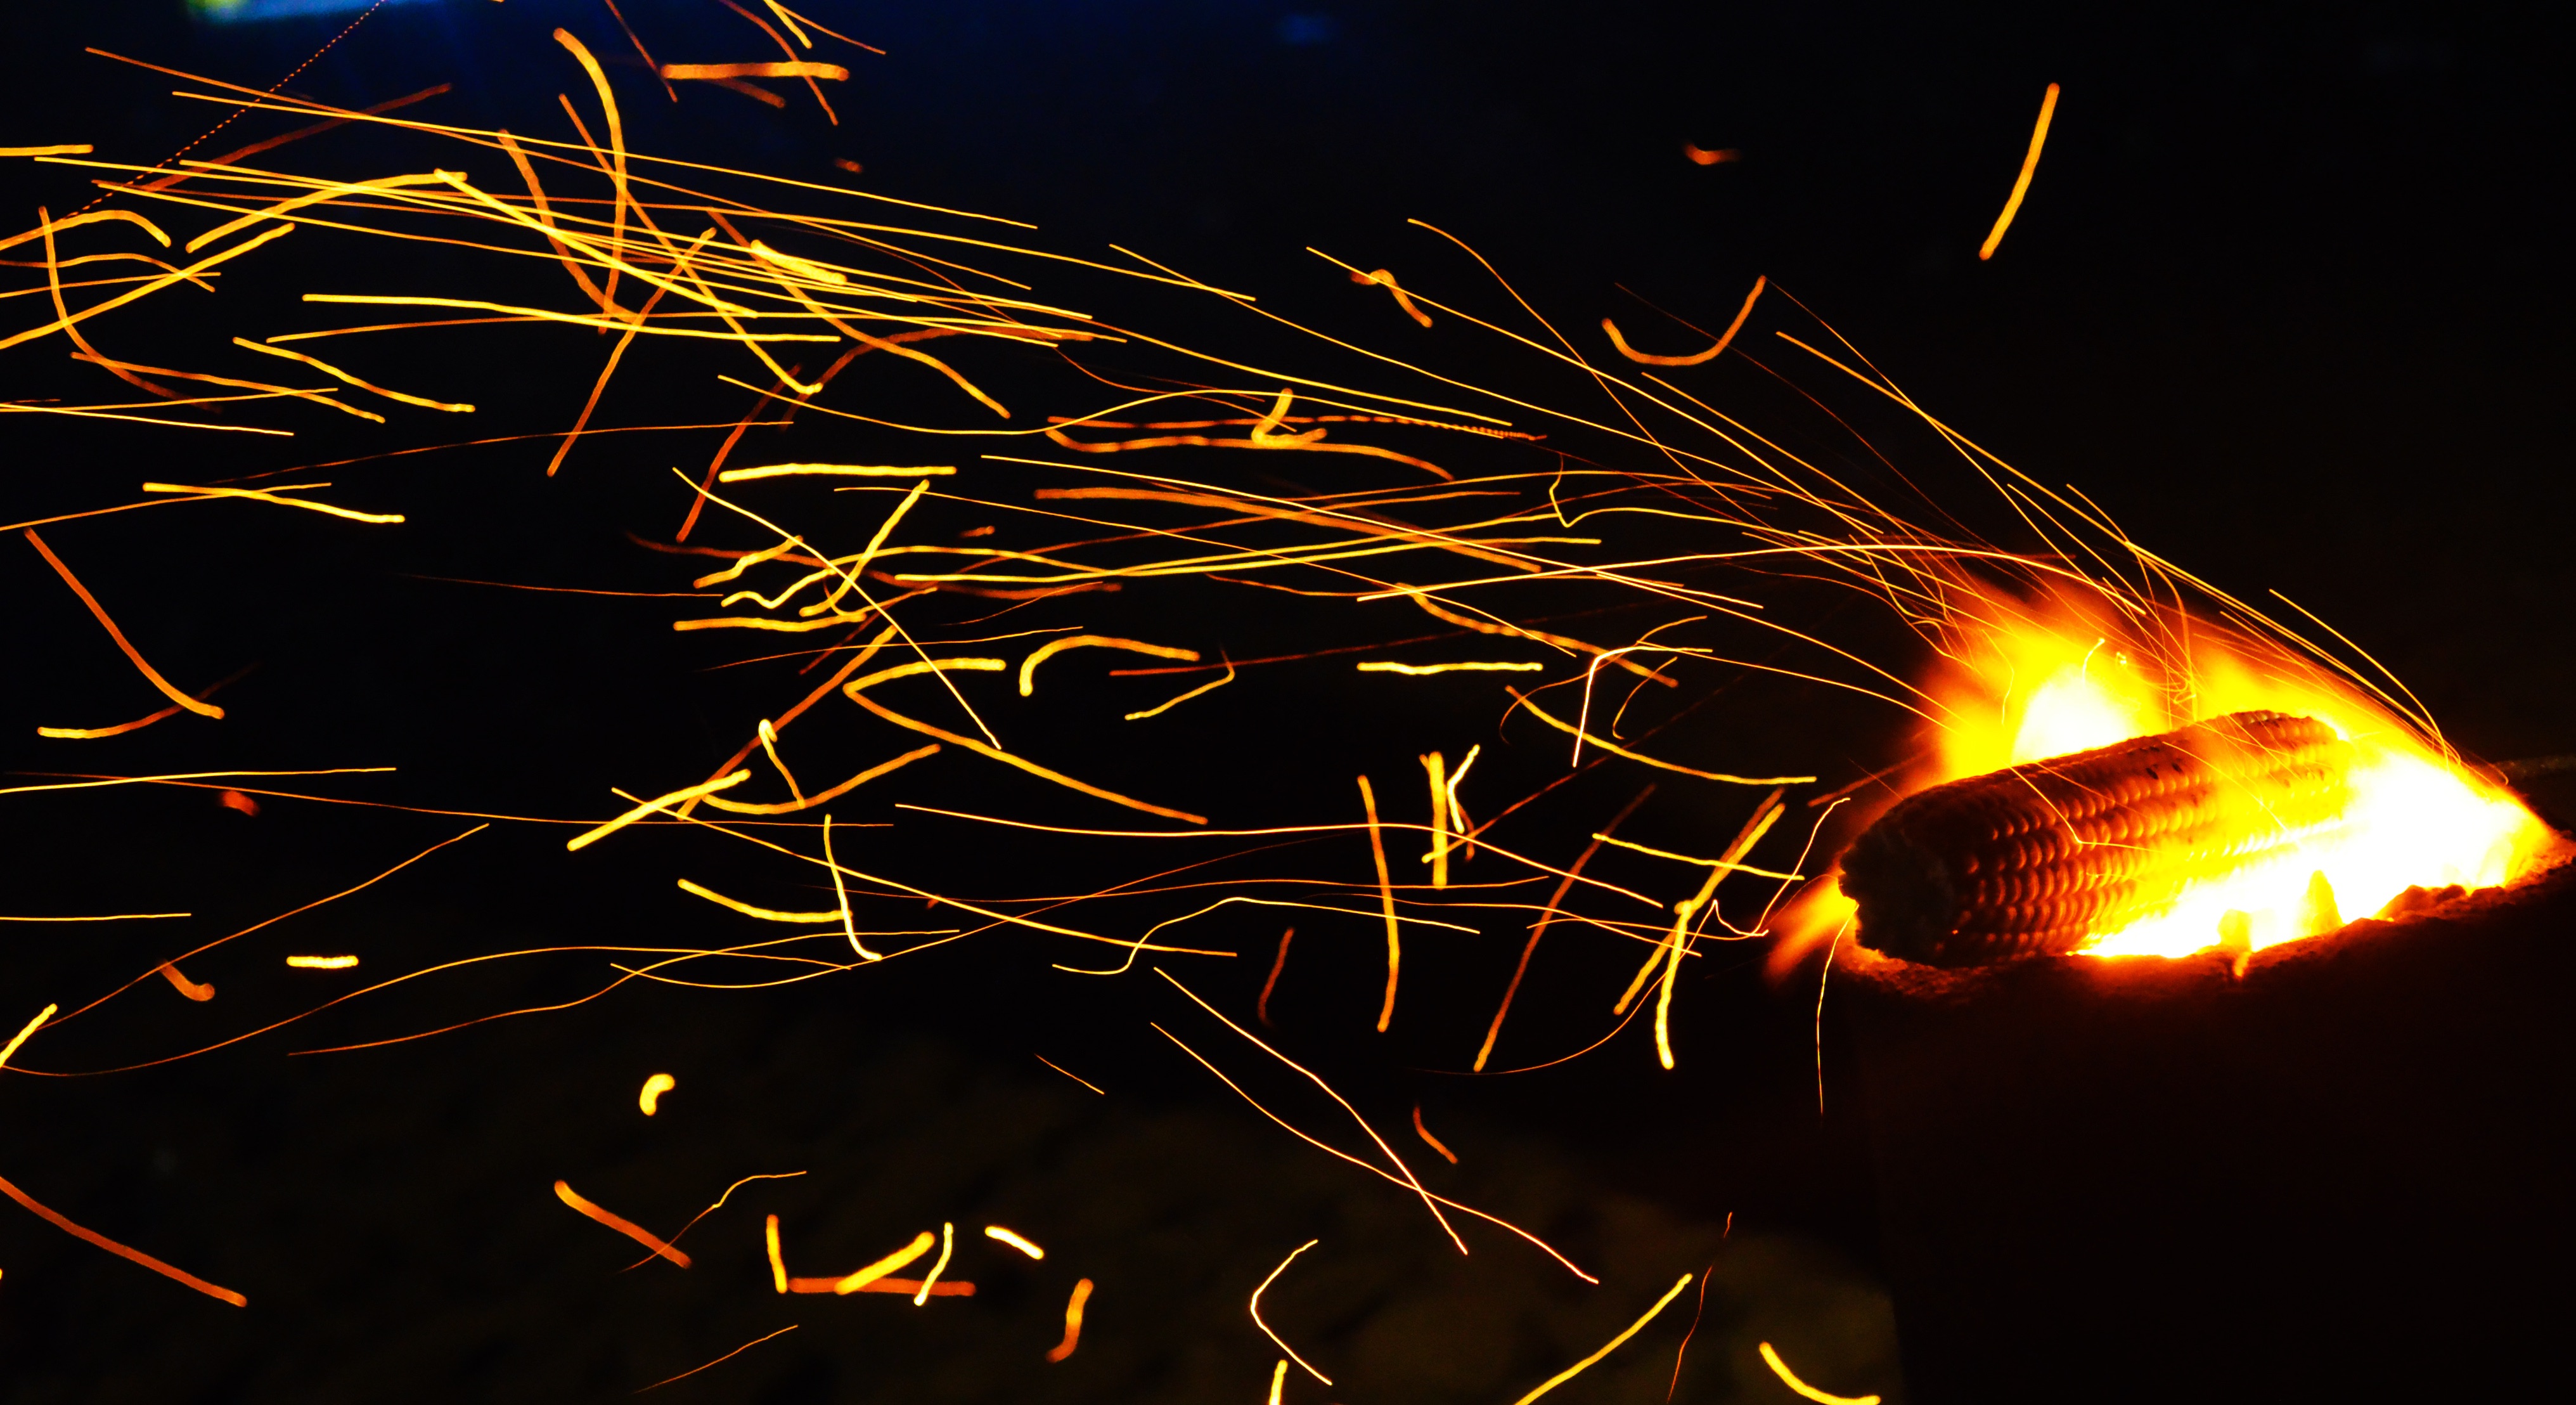
light, night, sunlight, sparkler, reflection, flame, fire, darkness, campfire, geological phenomenon